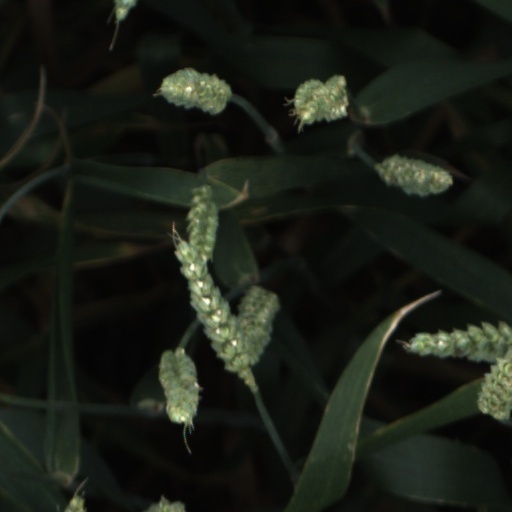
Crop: wheat